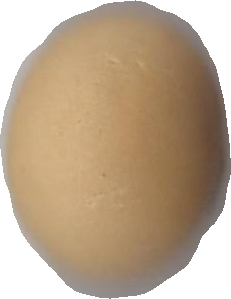
Variety: Grobogan